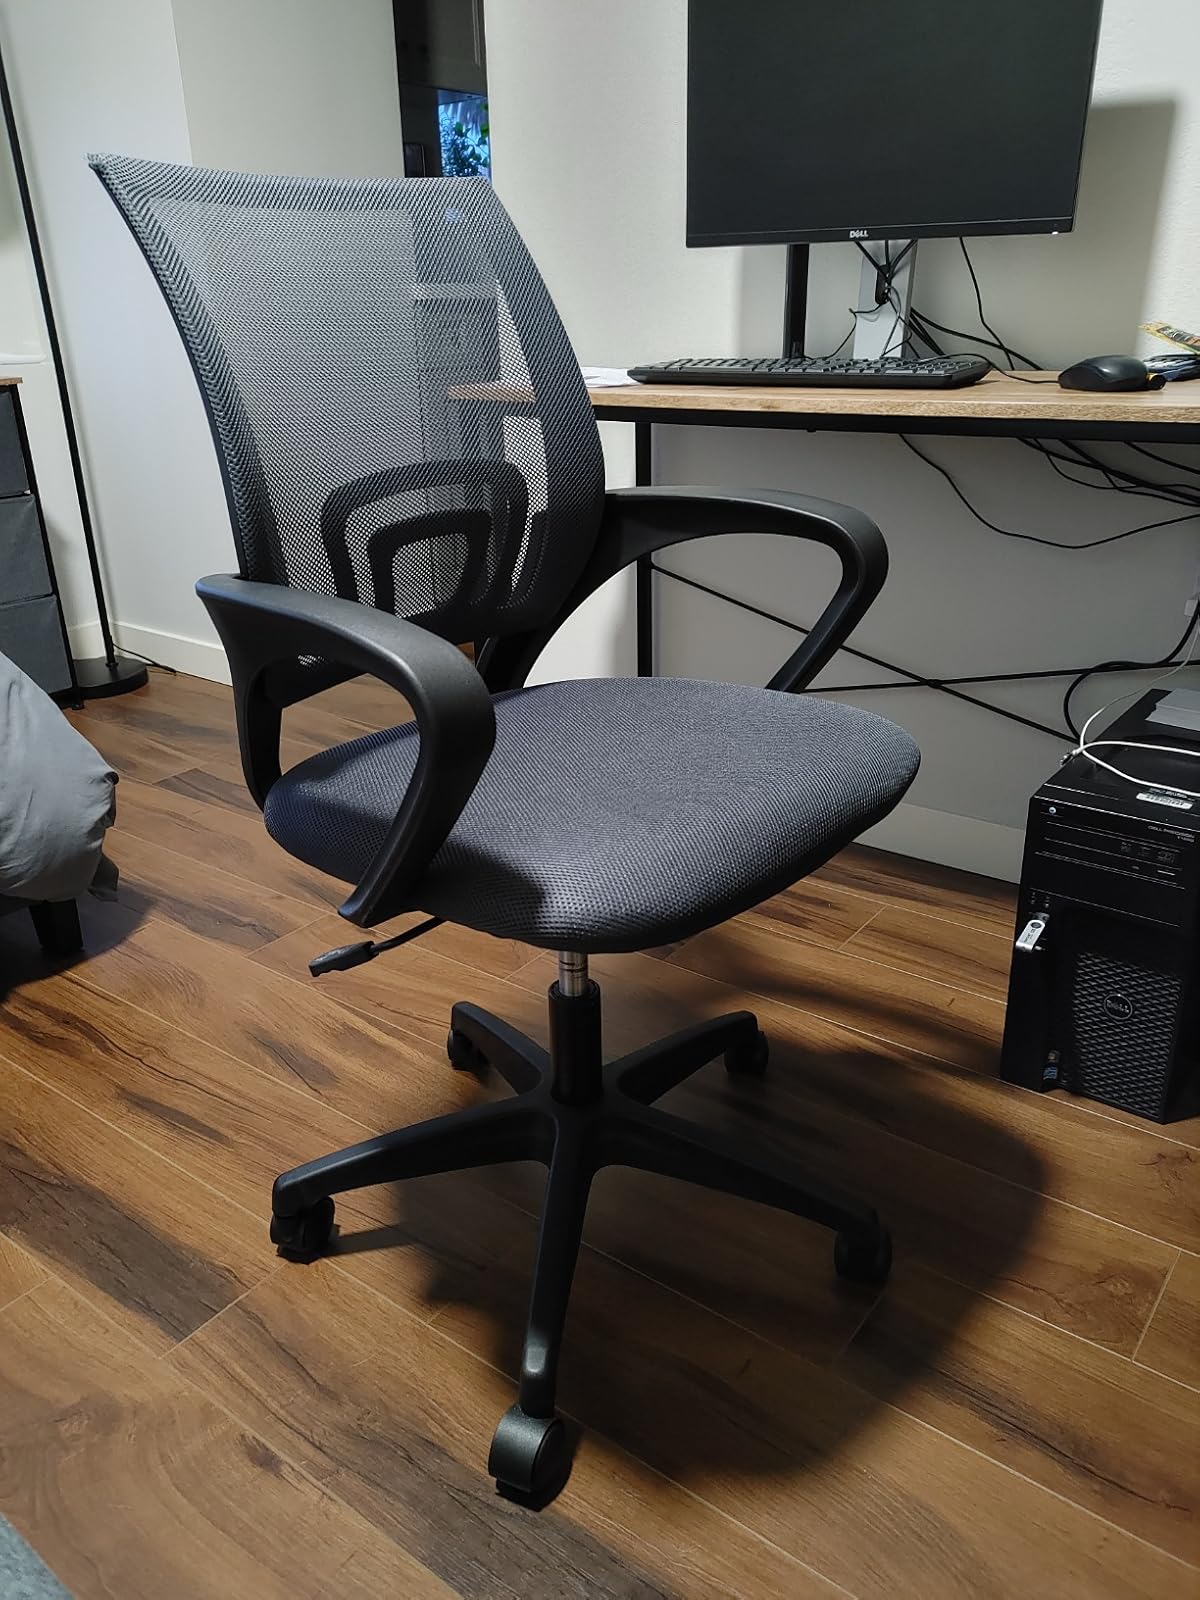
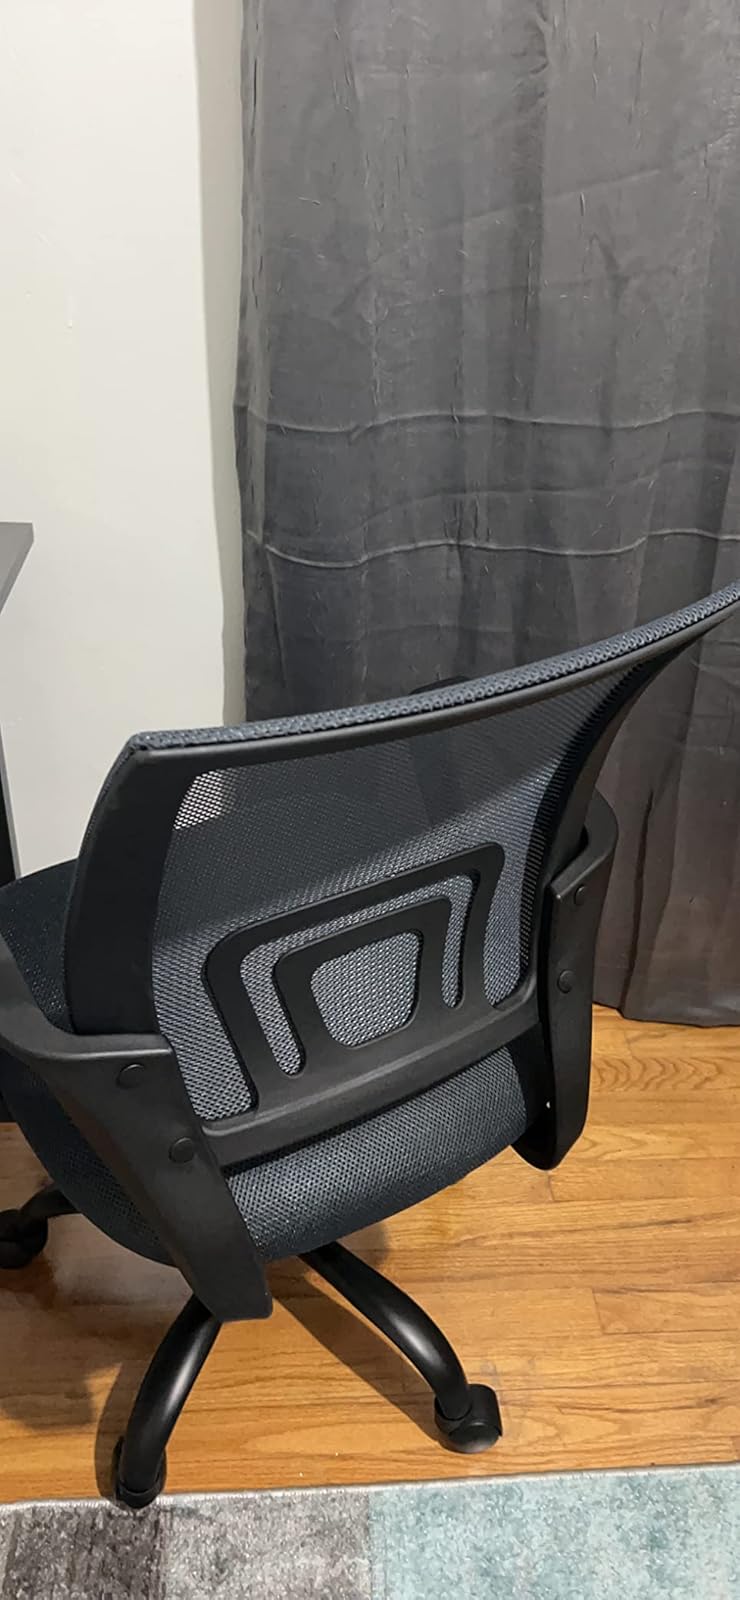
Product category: items_chair
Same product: yes